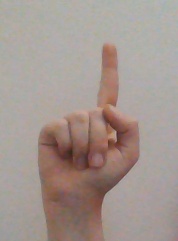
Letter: bb